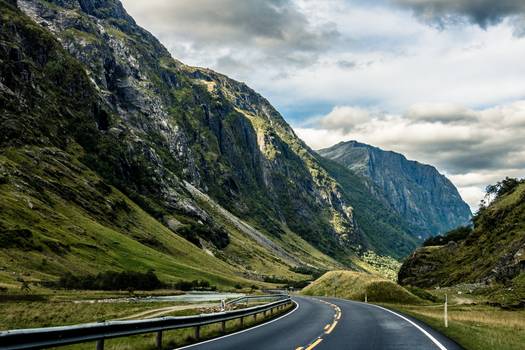
Label: No Watermark